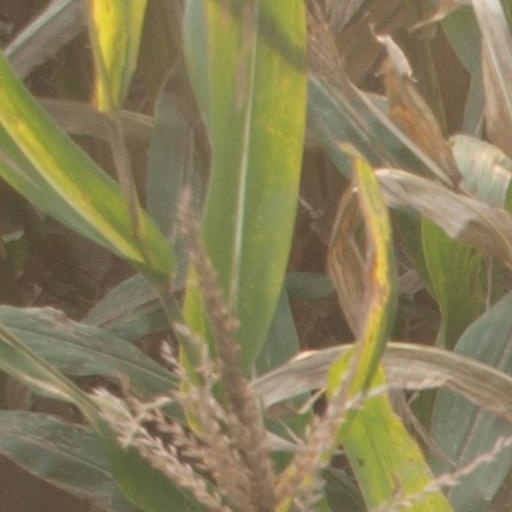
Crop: maize; corn